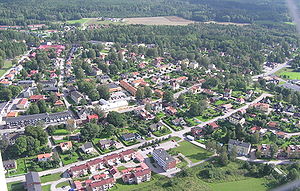
Malmköping / Bygninger
Flybillede af det østlige Malmköping i 2006.
Malmköping er et byområde i Flens kommun i Södermanlands län i Sverige.